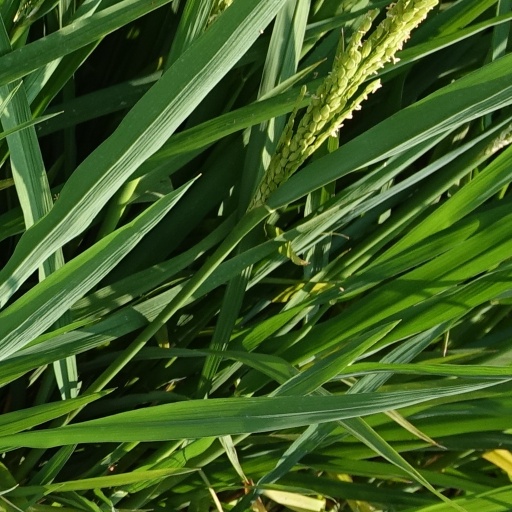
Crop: rice